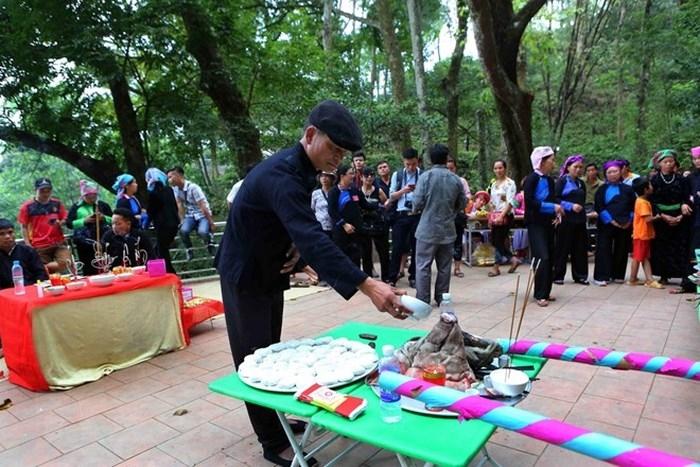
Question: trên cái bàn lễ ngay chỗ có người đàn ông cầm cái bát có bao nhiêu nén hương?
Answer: có ba nén hương trên cái bàn lễ ngay chỗ có người đàn ông cầm cái bát